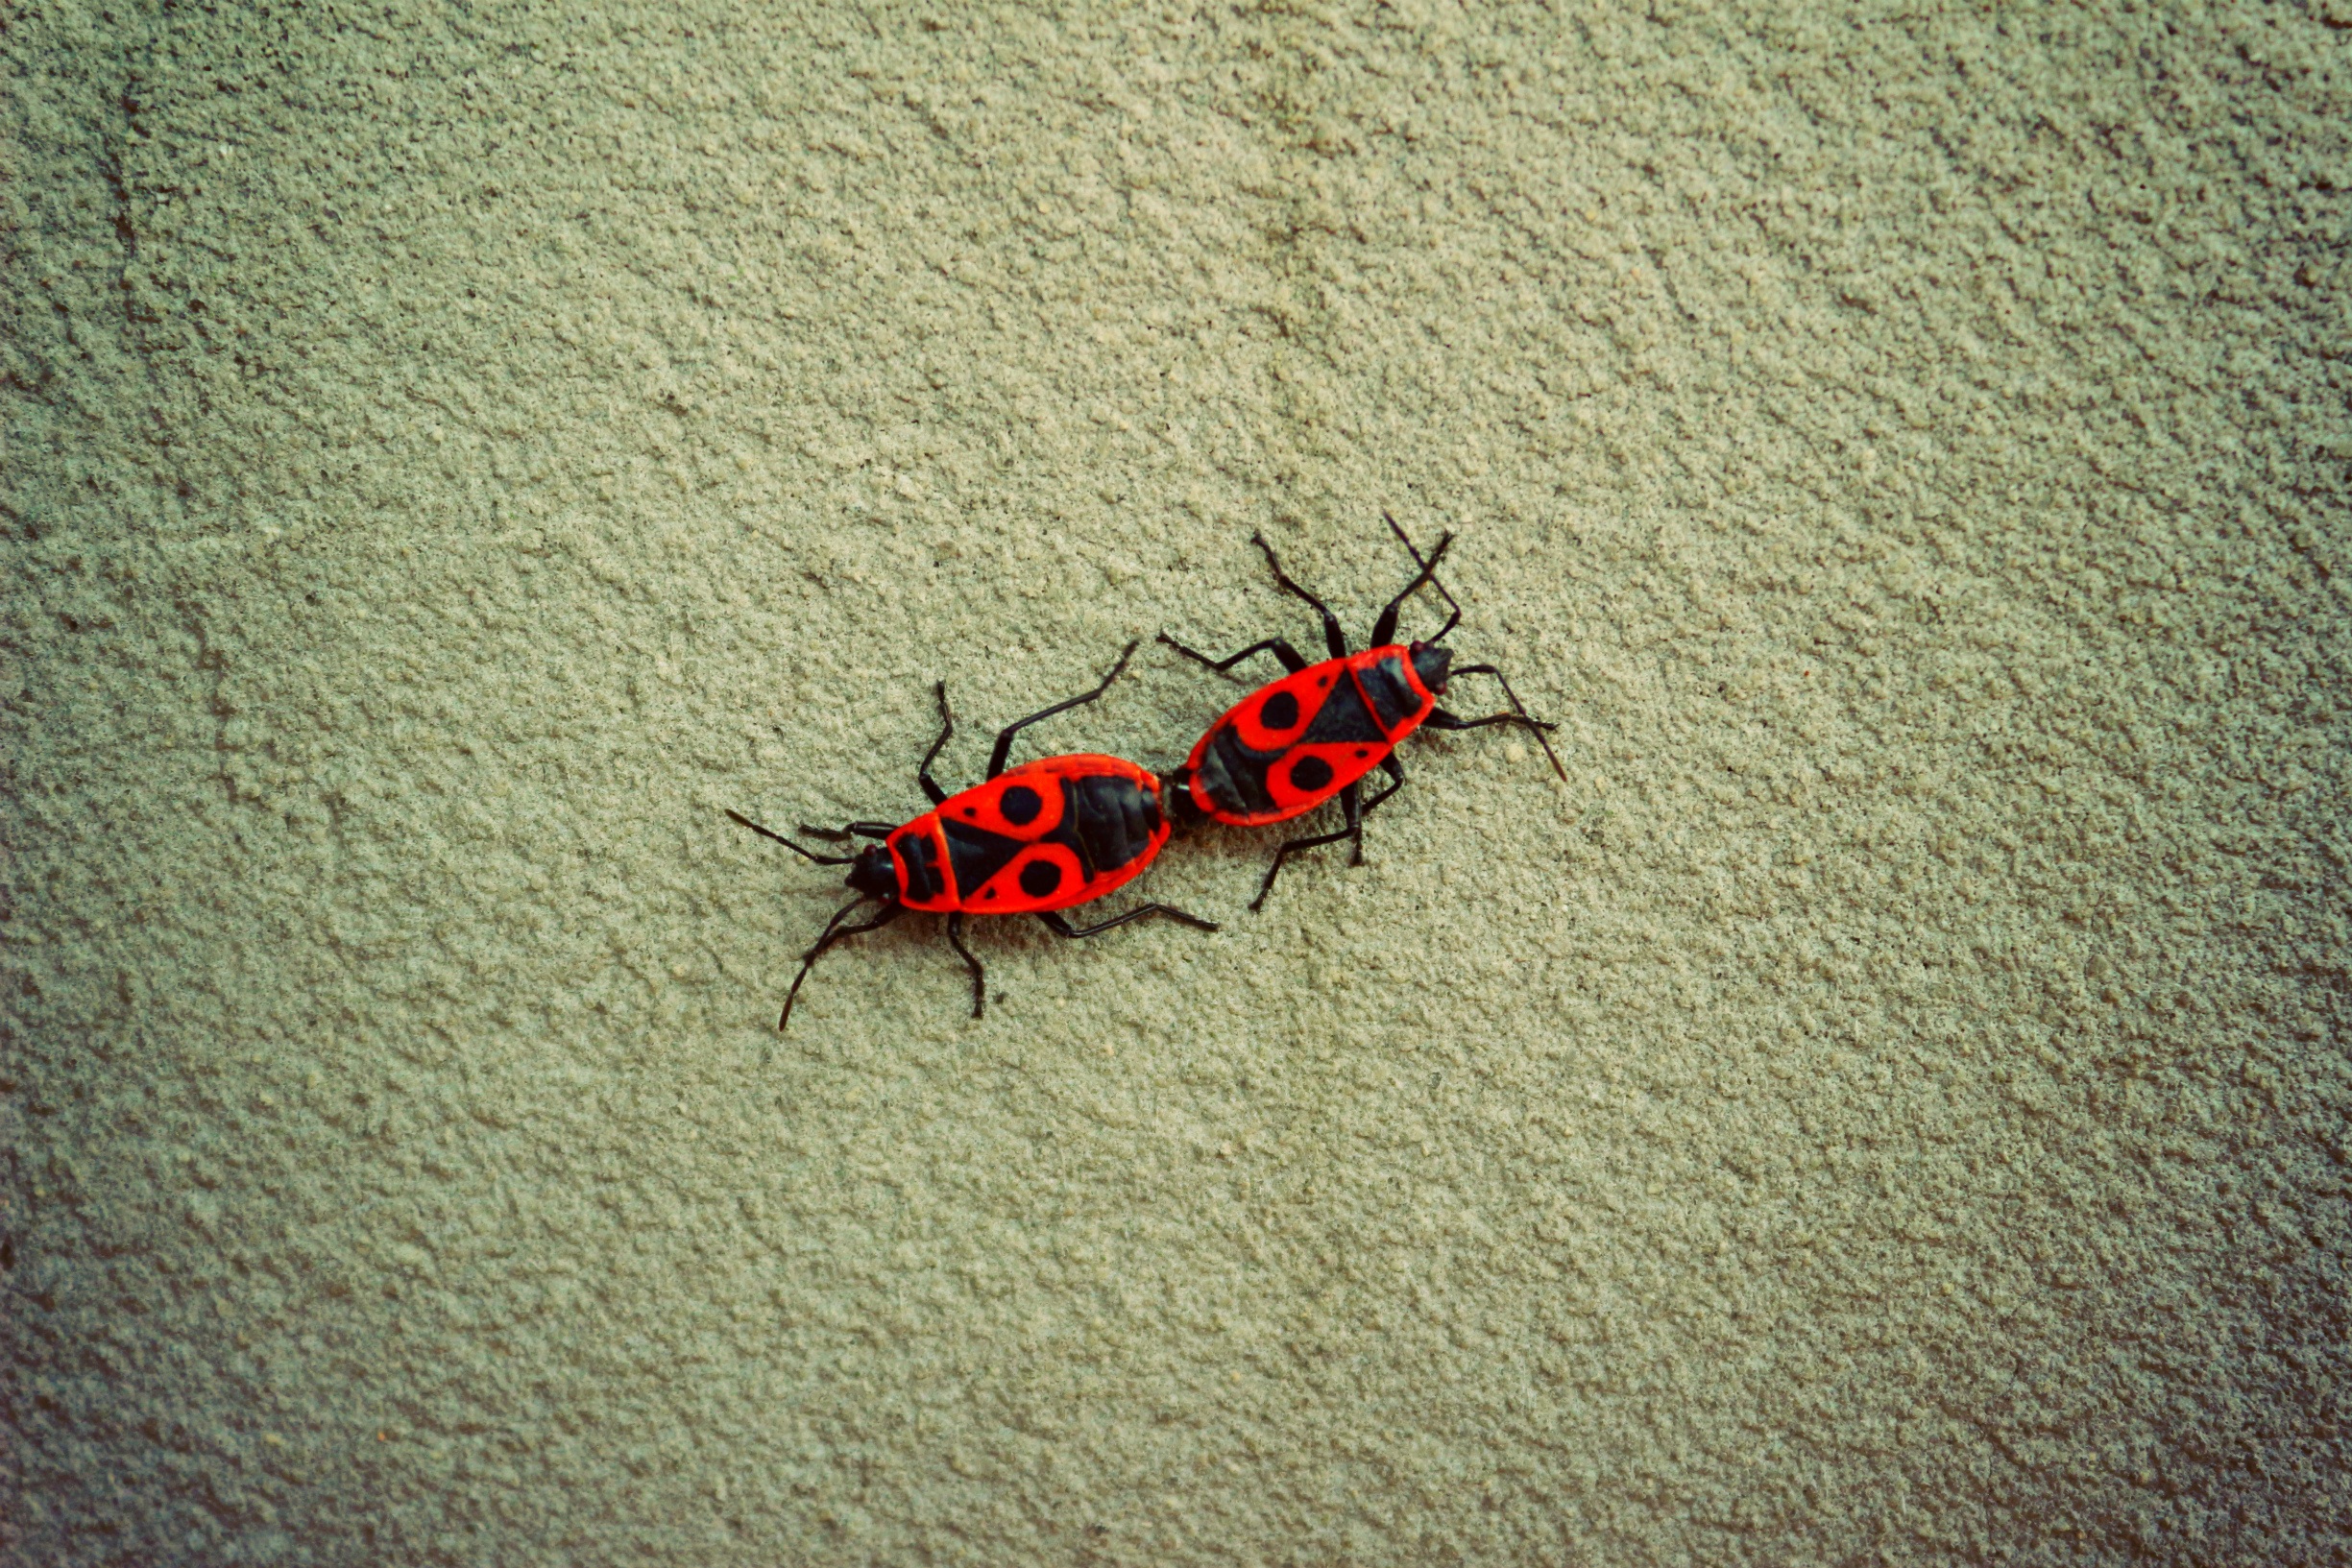
nature, leaf, spring, red, insect, fauna, invertebrate, bugs, mating, macro photography, arthropod, beetles